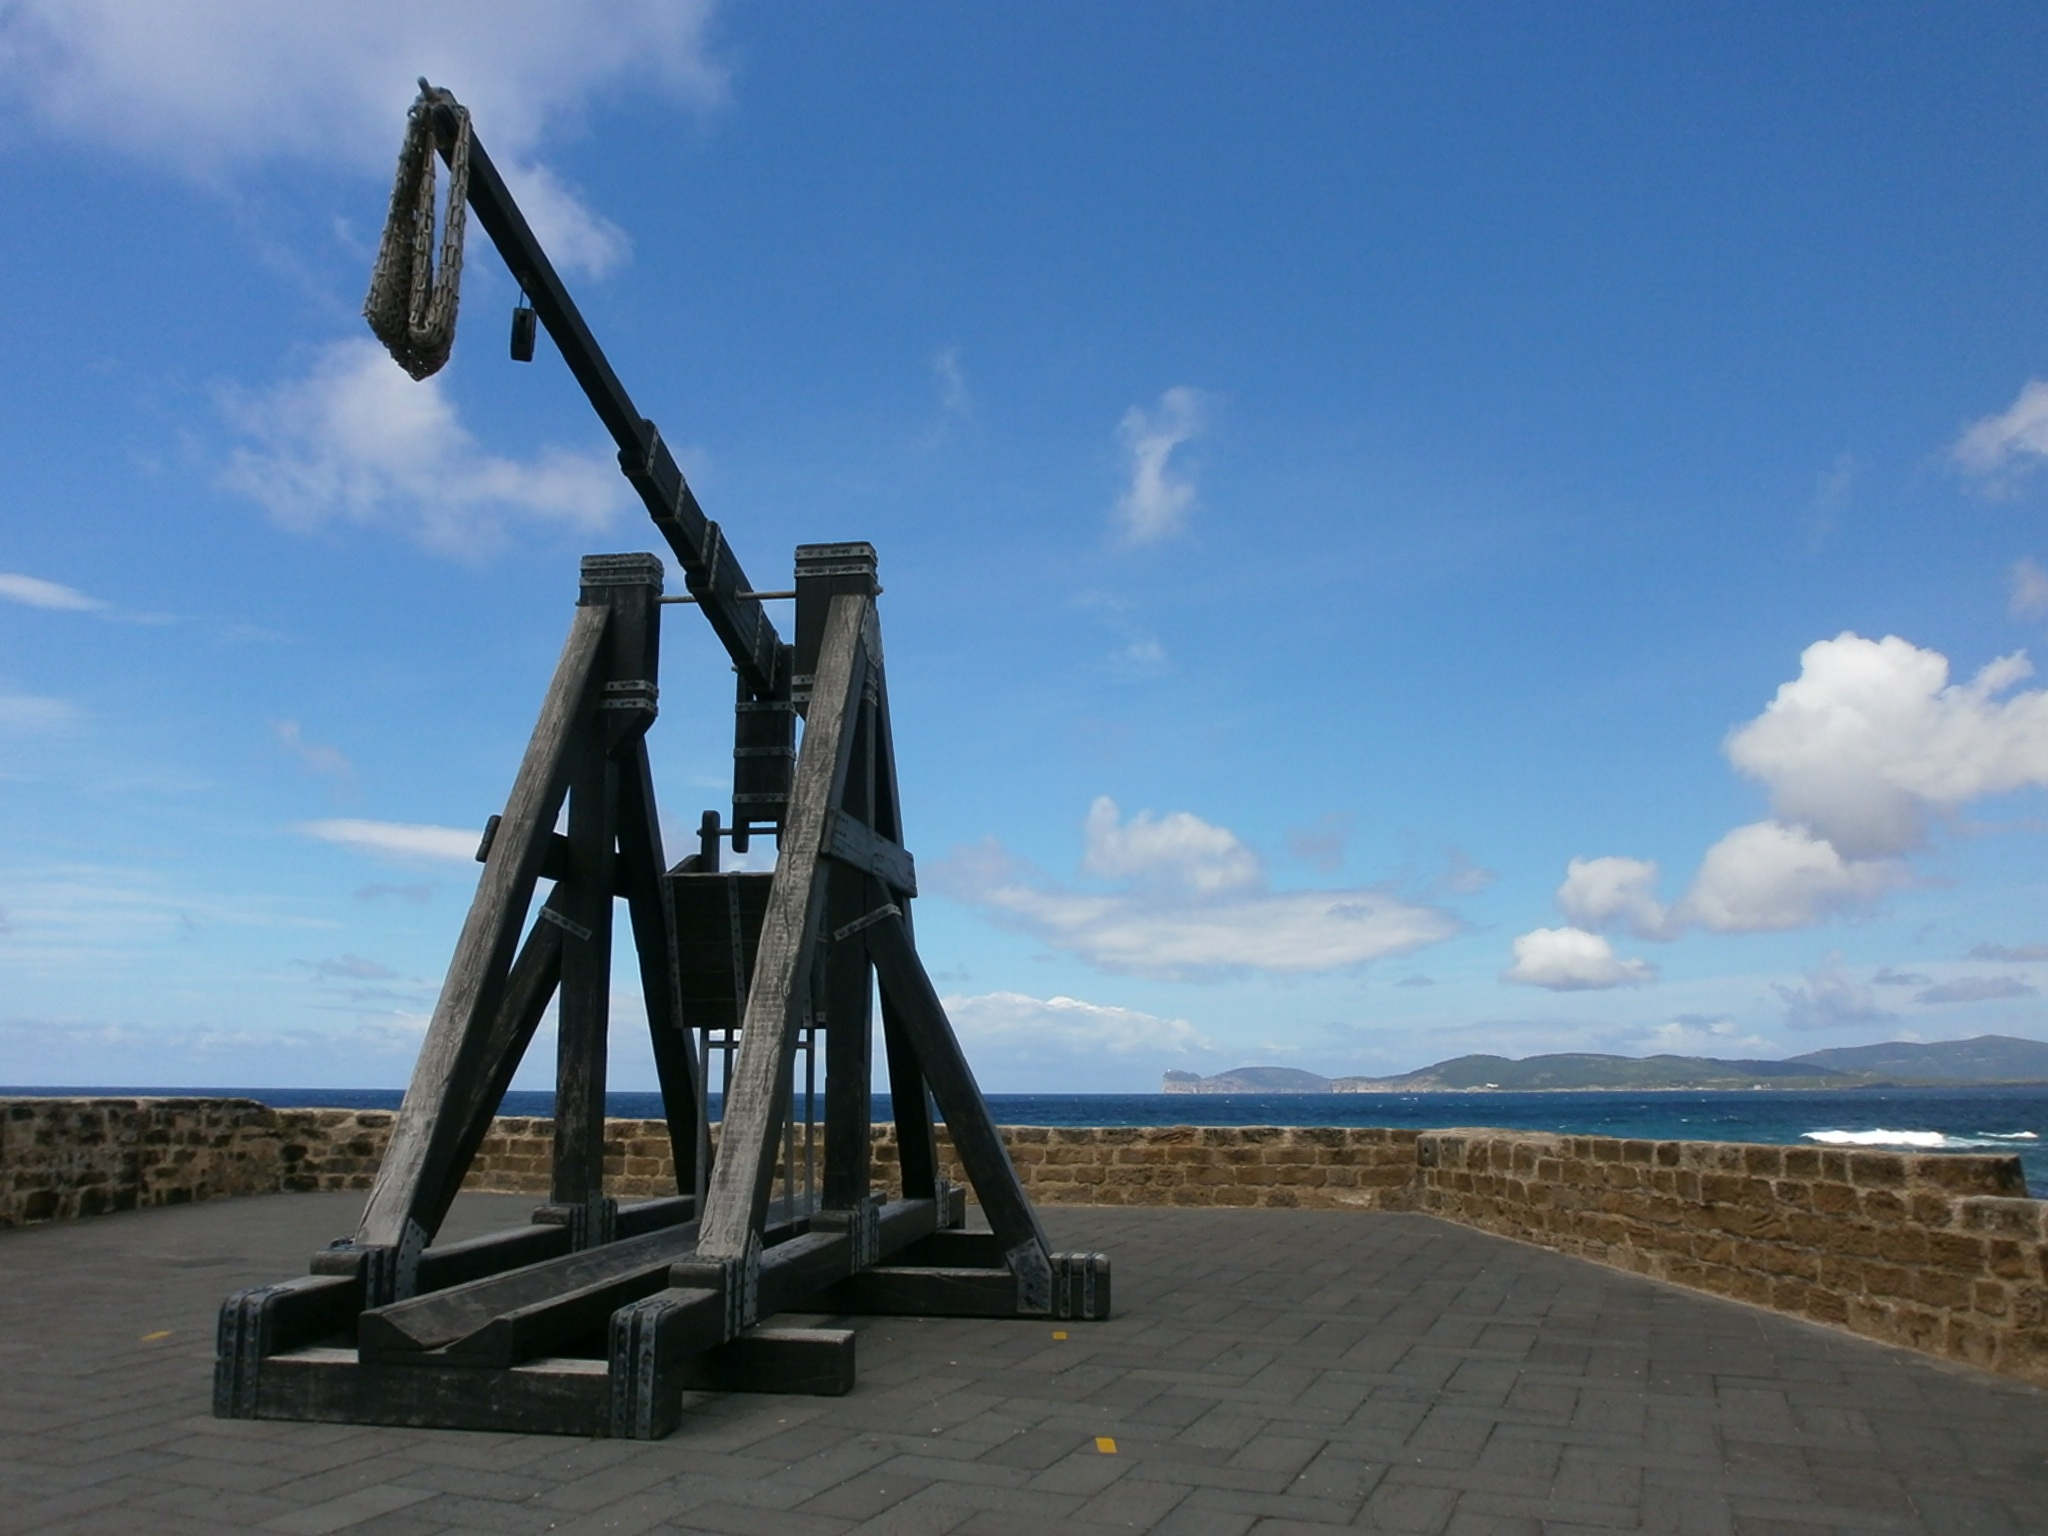
sea, wind, monument, mast, blue sky, catapult